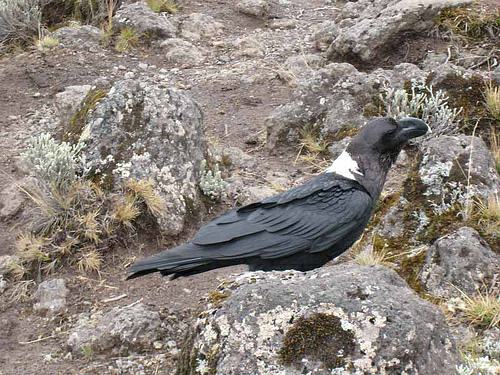
A photo of a white necked raven